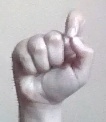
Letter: fa